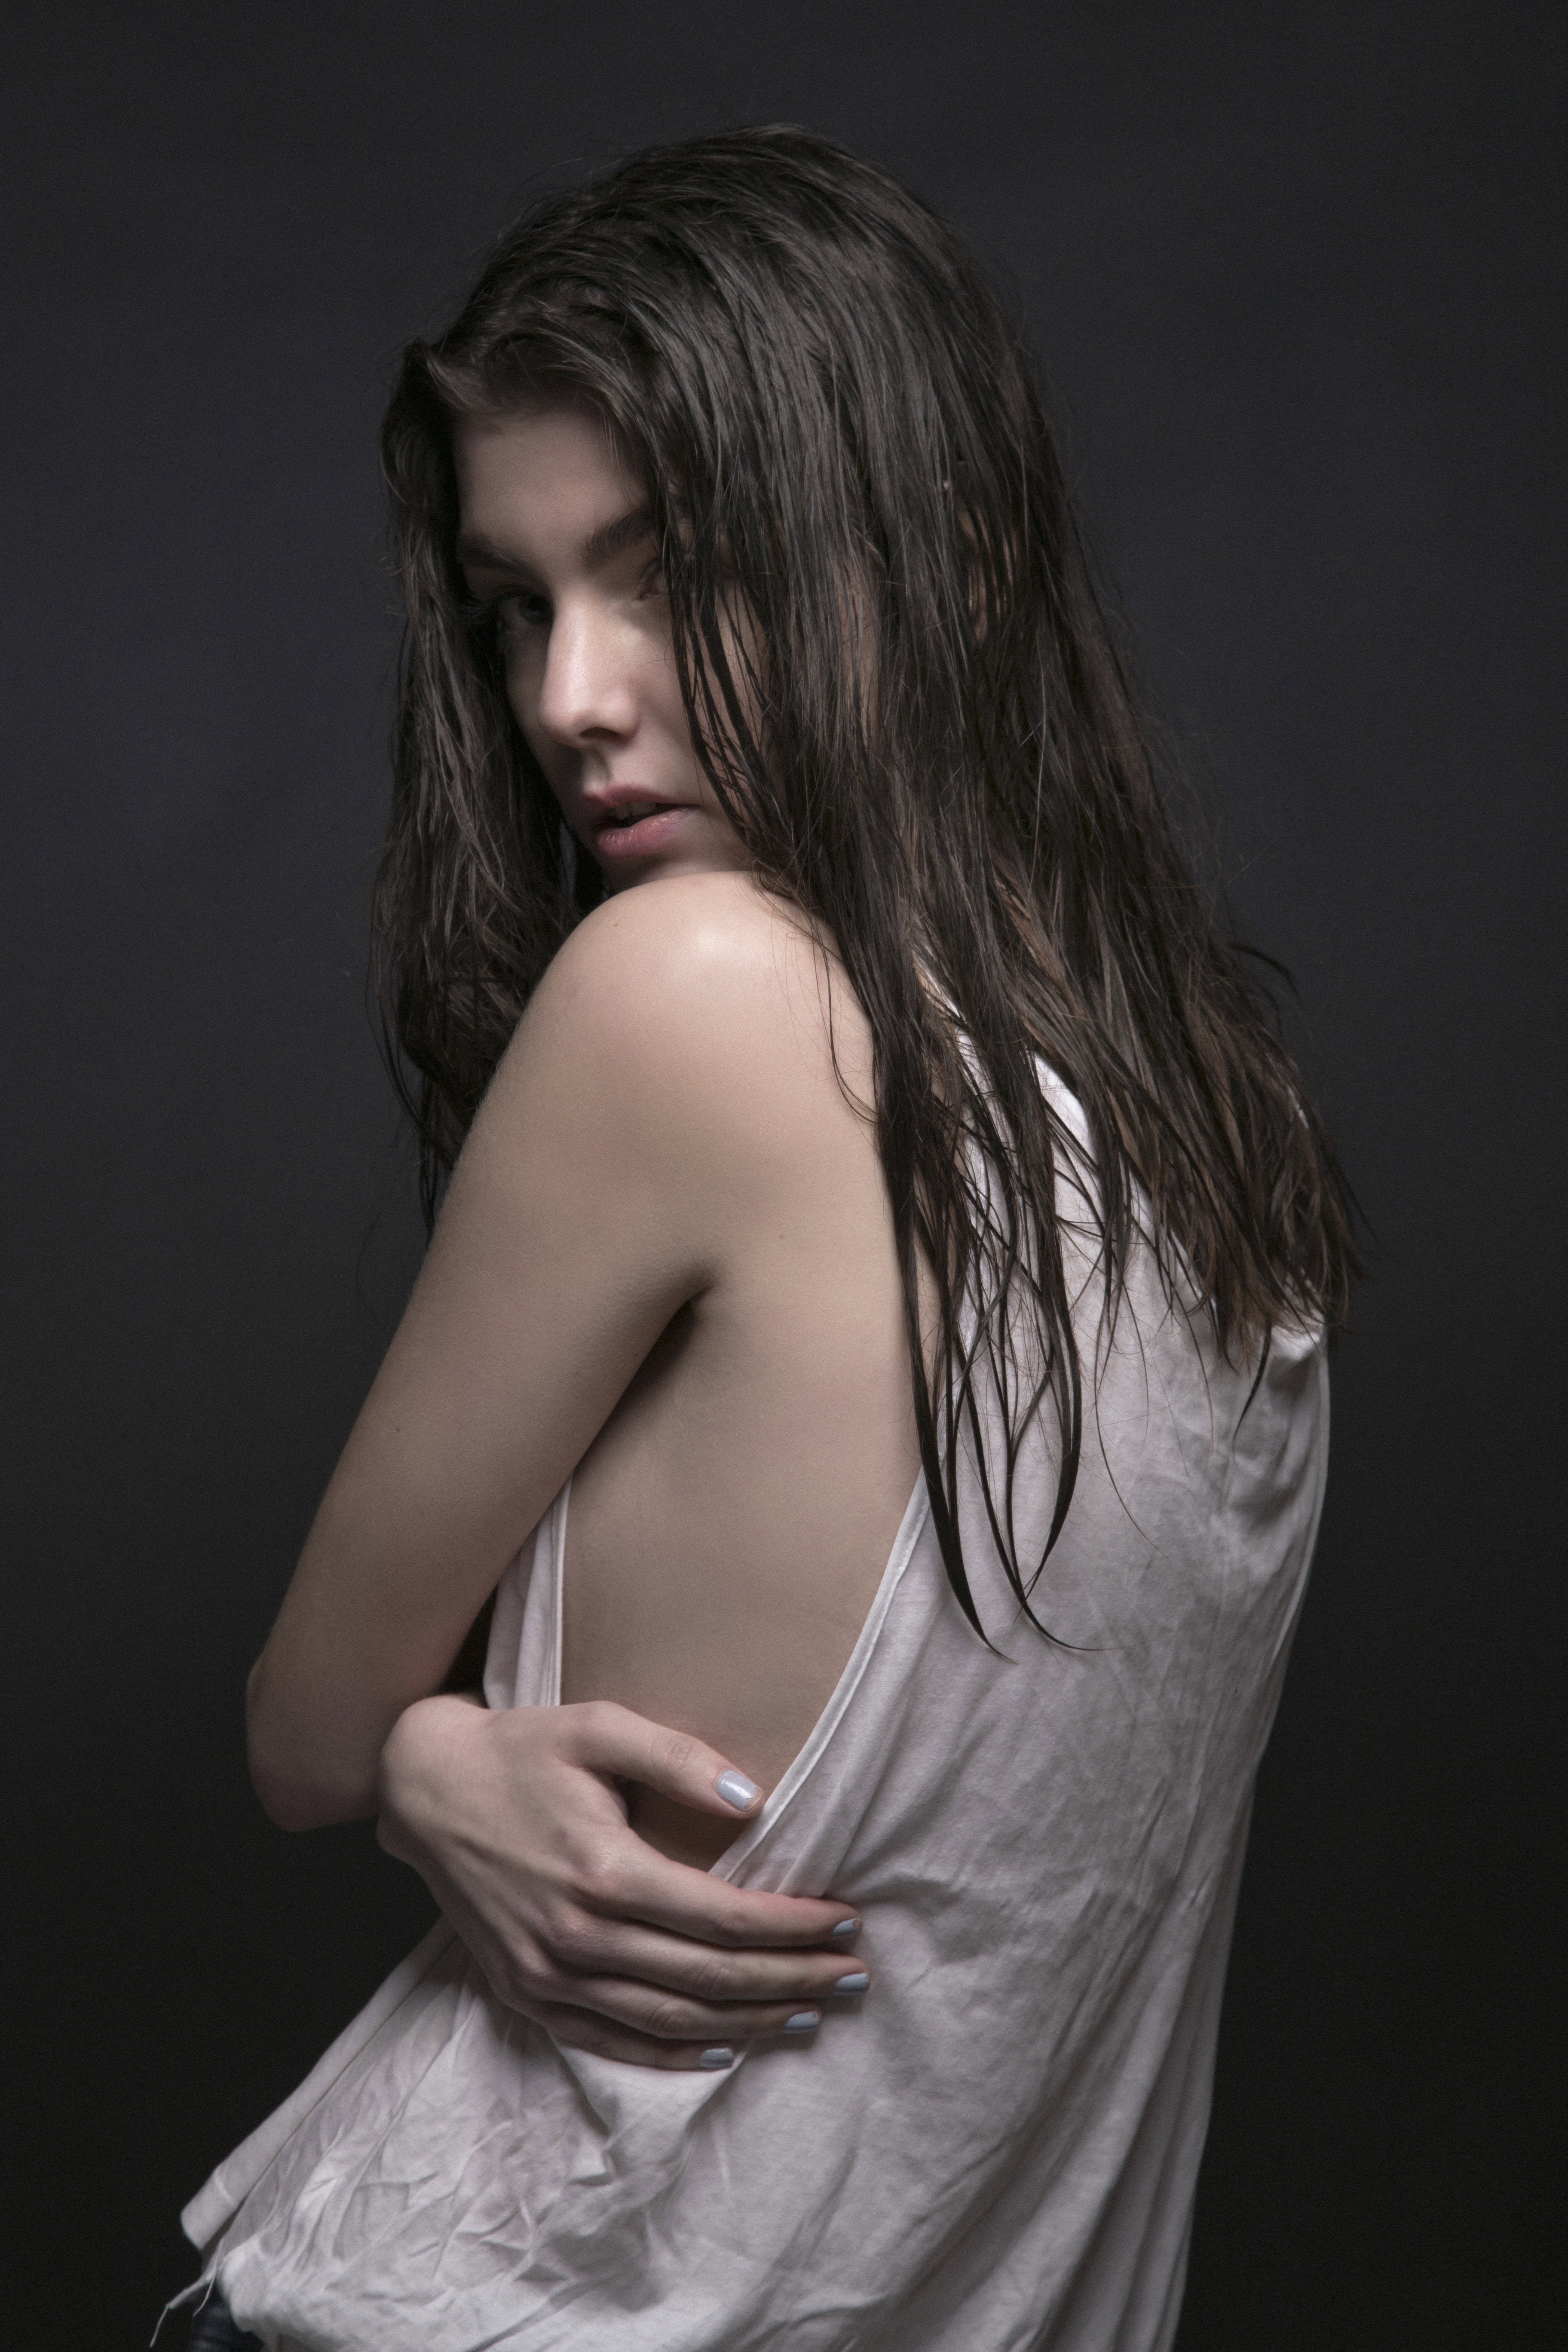
person, black and white, girl, woman, hair, photography, female, portrait, model, fashion, monochrome, lady, hairstyle, long hair, human body, black hair, skin, beauty, beautiful, sexy, blond, pretty, photo shoot, brown hair, sense, monochrome photography, portrait photography, art model, supermodel